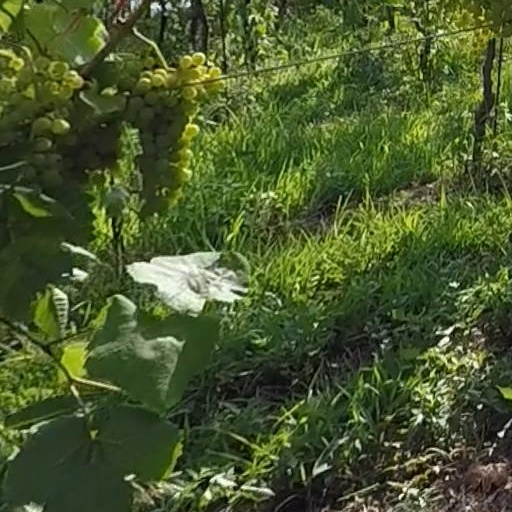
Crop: grape